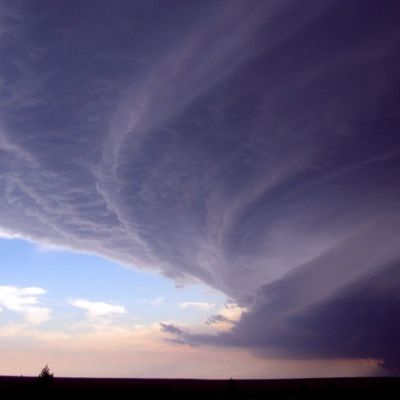
Cloud type: Cumulonimbus (Cb)